The Eidolon

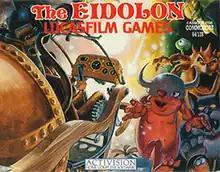
Cover artwork by Ken Macklin

The Eidolon is one of two games that were part of Lucasfilm Games' second wave in December 1985. The other was "Koronis Rift". Both took advantage of the fractal technology developed for "Rescue on Fractalus!", further enhancing it. In "The Eidolon", "Rescue"s fractal mountains were turned upside down and became the inside of a cave.